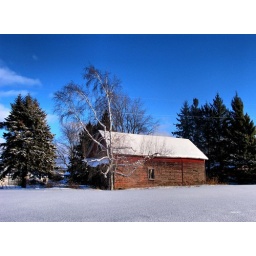
This &amp;quot;rural&amp;quot; scene is actually located in a residential area next door to a bus garage and a senior high school.